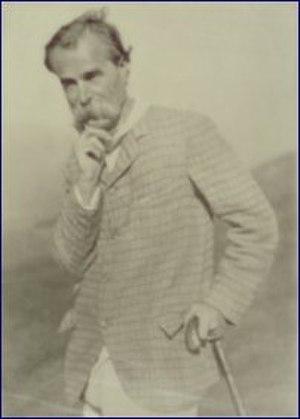
George Davison, né le 19 septembre 1854 et mort le 26 décembre 1930, est un photographe anglais, cofondateur du pictorialisme et actionnaire de la société Kodak.